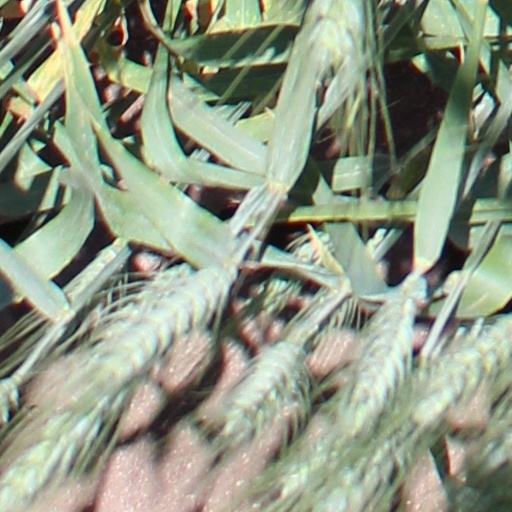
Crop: wheat